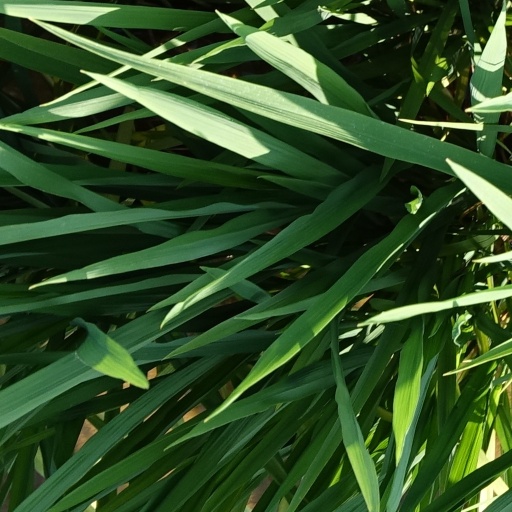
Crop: rice